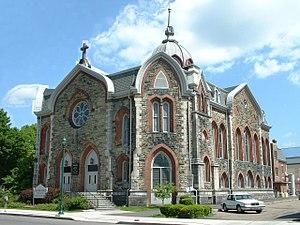
Catharine Esther Beecher est une enseignante américaine. Elle est connue pour sa lutte pour l'éducation des femmes ainsi que pour l'incorporation de l'école maternelle dans l'éducation des enfants. Elle est une pionnière dans le domaine des arts ménagers par ses réflexions sur la rationalisation des déplacements et des gestes de la ménagère dans l'habitation. Elle fait valoir le bien-fondé de l'abolition de l'esclavage. Elle écrit plusieurs traités dont, en 1840, le best-seller: American Woman's Home: Or, Principles of Domestic Science.